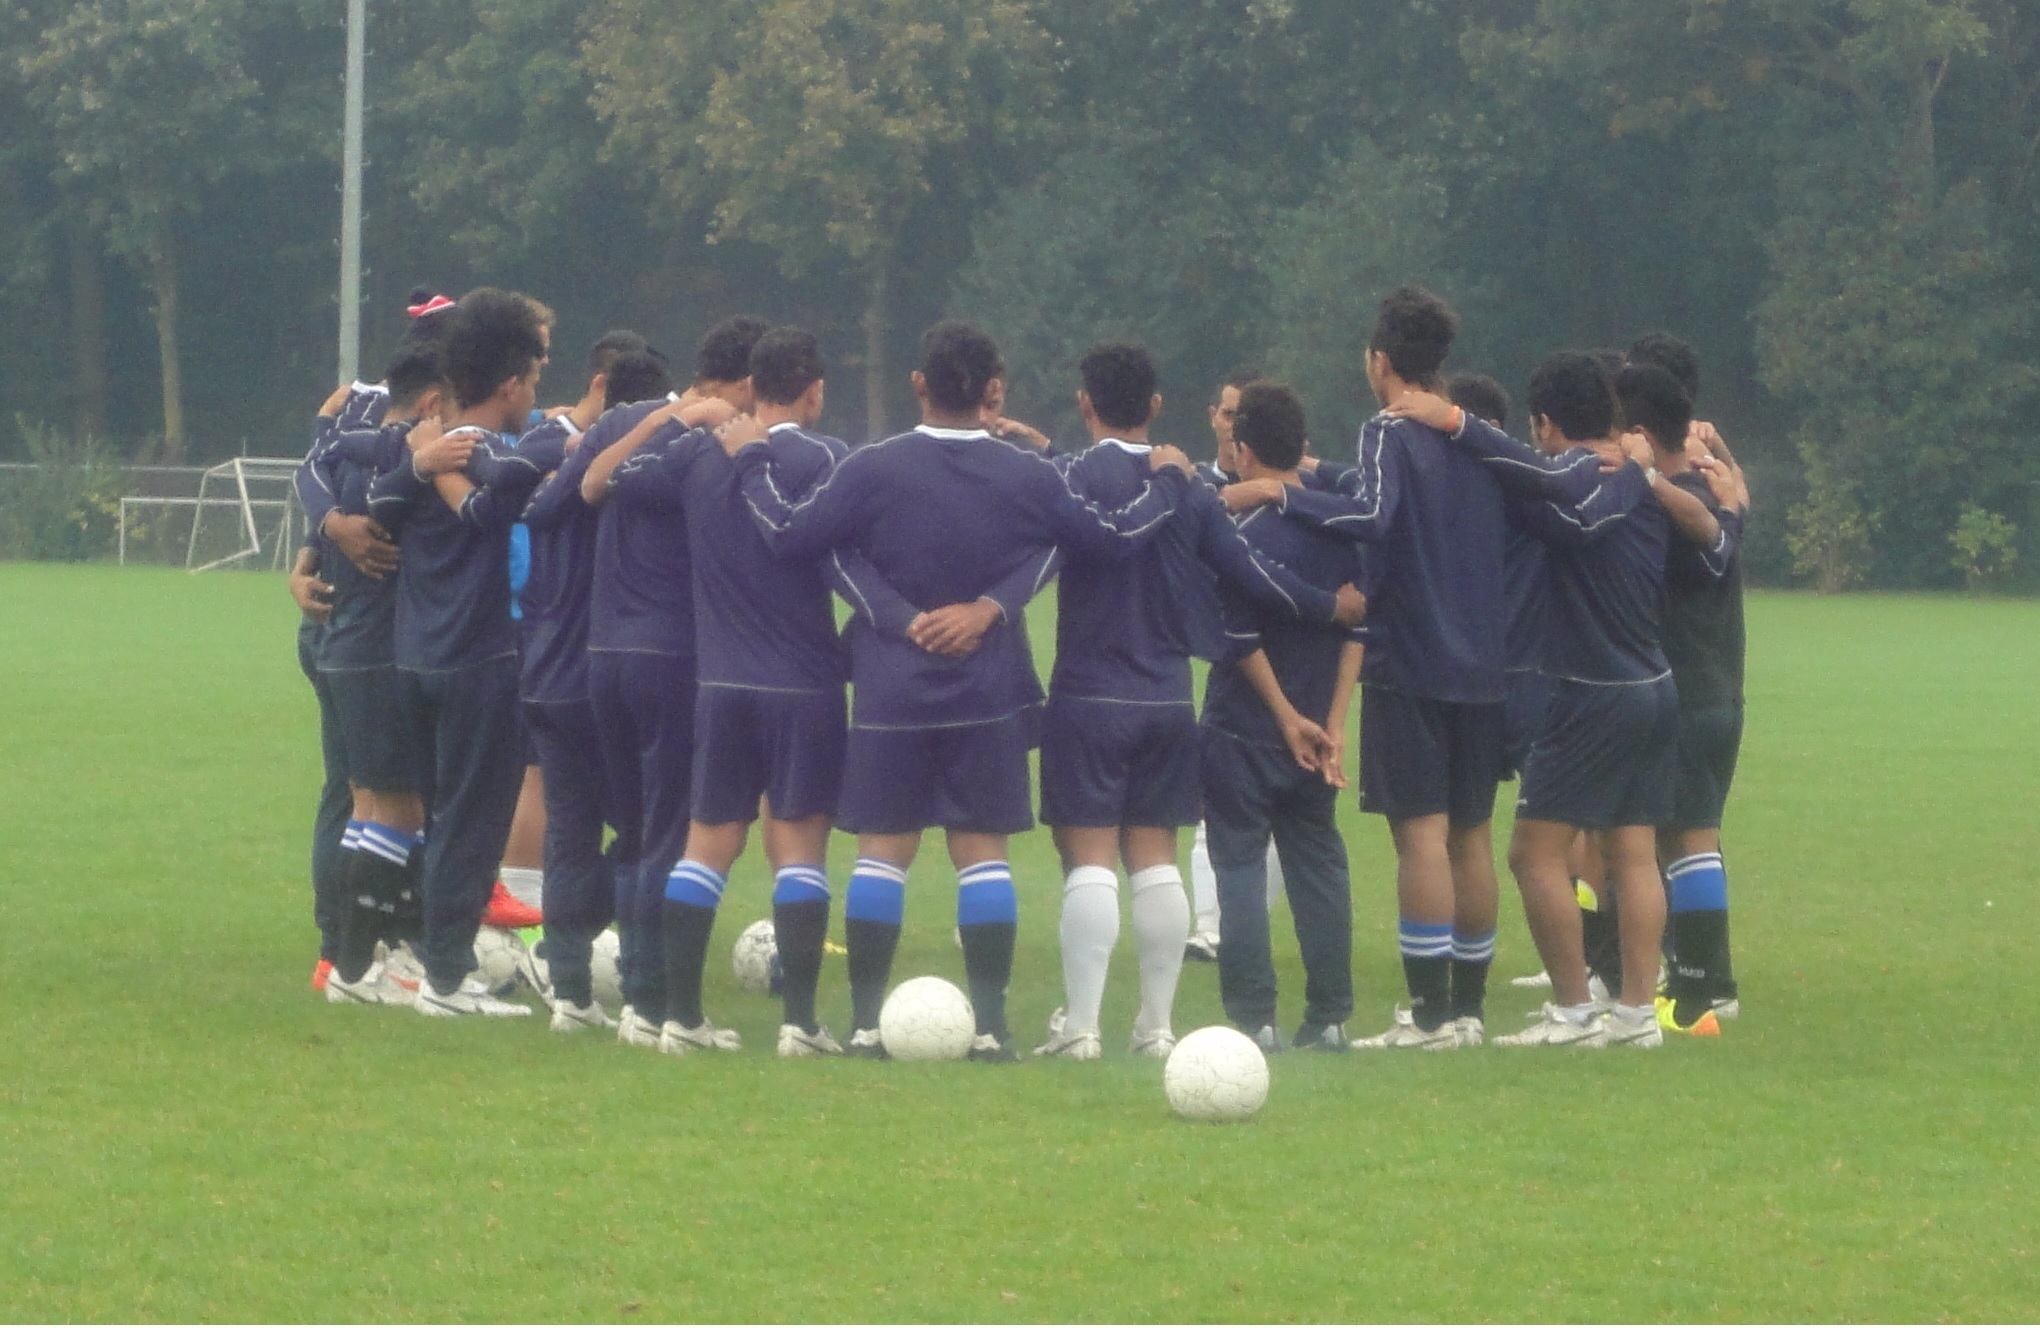
game, play, soccer, football, stadium, player, team, sports, ball, tournament, coaching, kick, football player, competition event